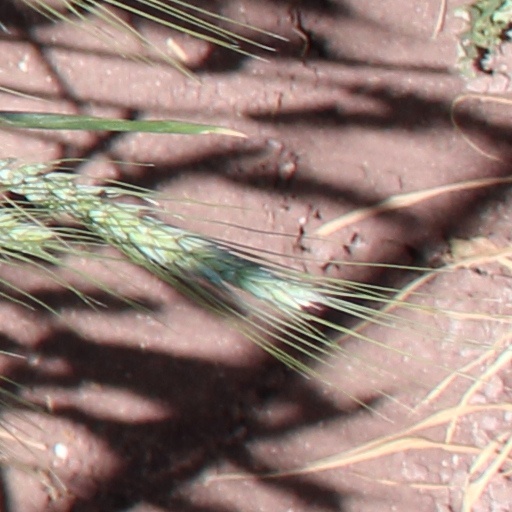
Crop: wheat